All Hallows-by-the-Tower

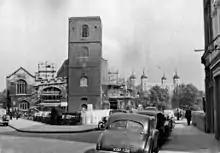
Reconstruction in 1955, following extensive damage in The Blitz

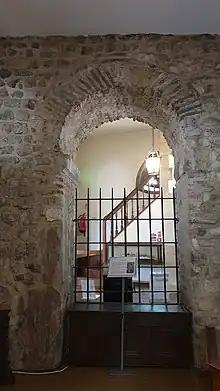
The Anglo-Saxon archway inside All Hallows

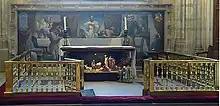
The main-altar mural, a post-war work by Brian Thomas

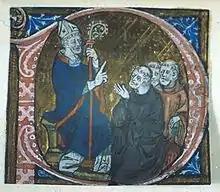
St Erkenwald, who may be associated with the earliest phases of the churchy in Saxon times, but certainly founded the Senior ecclesiastical house associated with it

The origin and early history of All Hallows-by-the-Tower church are obscure. At the time of the Dissolution of the Monasteries in 1539 the church belonged to Barking Abbey, a Roman Catholic Benedictine nunnery in Barking, Essex, originally established in the 7th century. The association with Barking was a long one, and All Hallows church was already known as "Berkyncherche" in the 12th century. According to Domesday Book in 1086, Barking Abbey possessed "28 houses and half a church" in London: although the church is not named, it is usually identified with All Hallows.